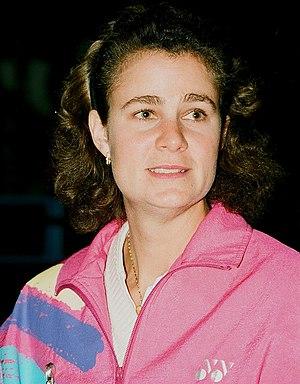
Pamela « Pam » Shriver épouse Shapiro puis Lazenby est une joueuse américaine de tennis, professionnelle de mars 1979 à 1997.